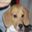
Label: dog